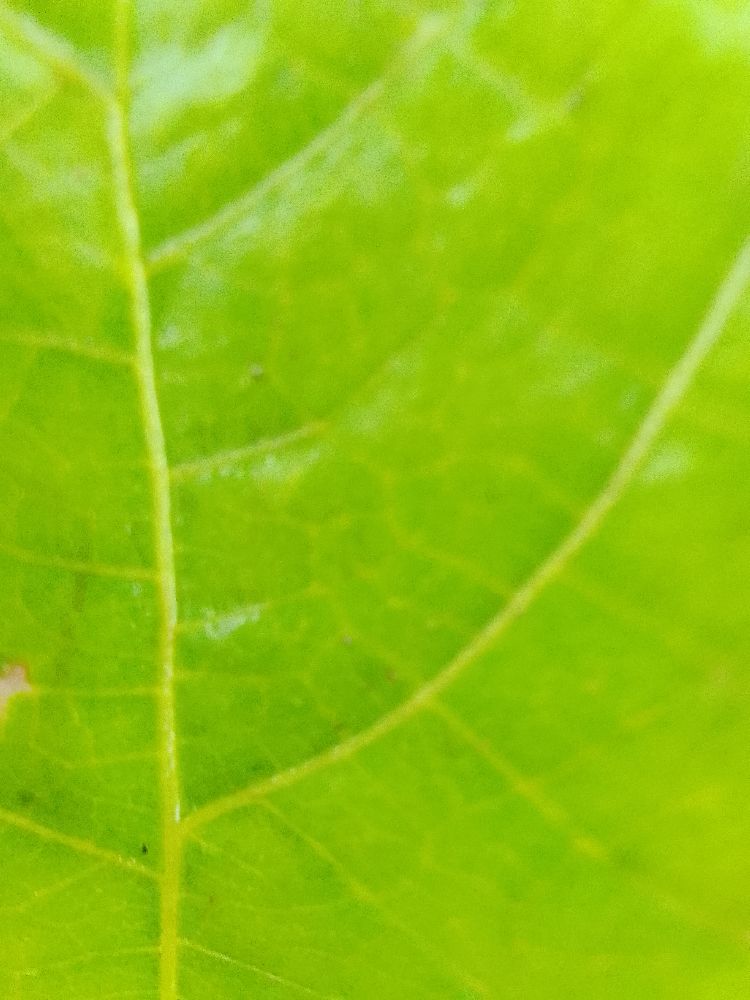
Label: healthy